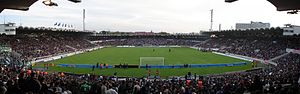
VM i fodbold 1938 / Stadioner
VM i fodbold 1938 var den tredje slutrunde om VM i fodbold og blev spillet i Frankrig, og den var dermed den anden slutrunde i træk i Europa. Italien genvandt verdensmesterskabet efter en sejr over Ungarn på 4-2 i finalen.